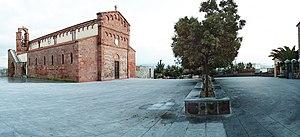
Église de Saint Jean le Baptiste de Orotelli